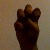
The image shows a hand gesture representing the letter 'E' in Indian Sign Language.